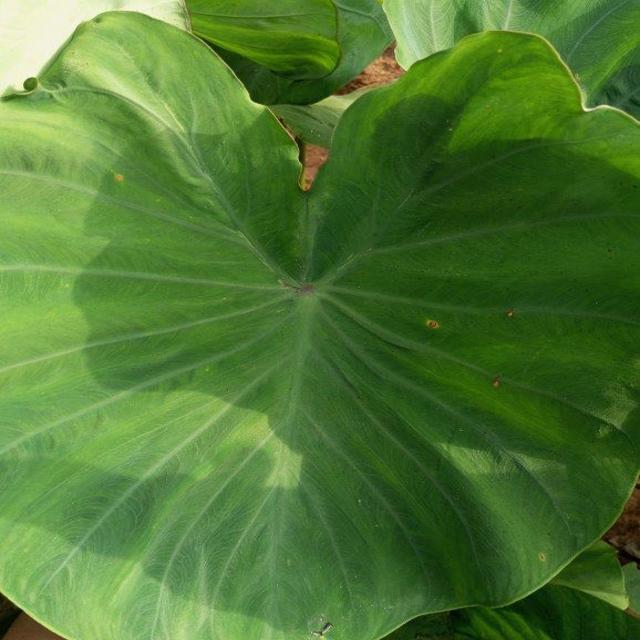
Label: Healthy